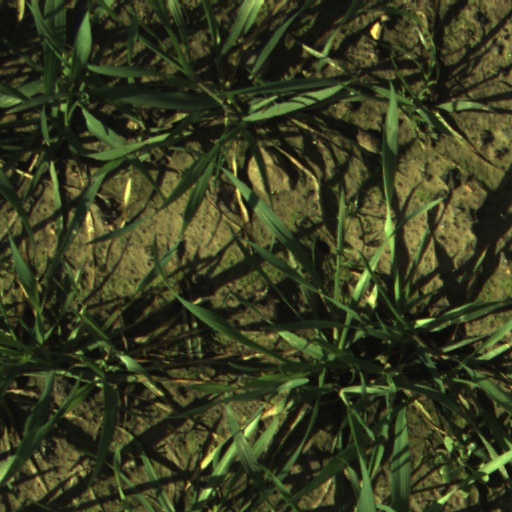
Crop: wheat